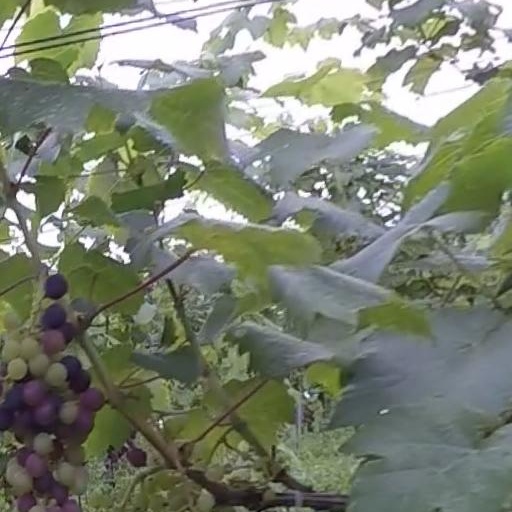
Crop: grape